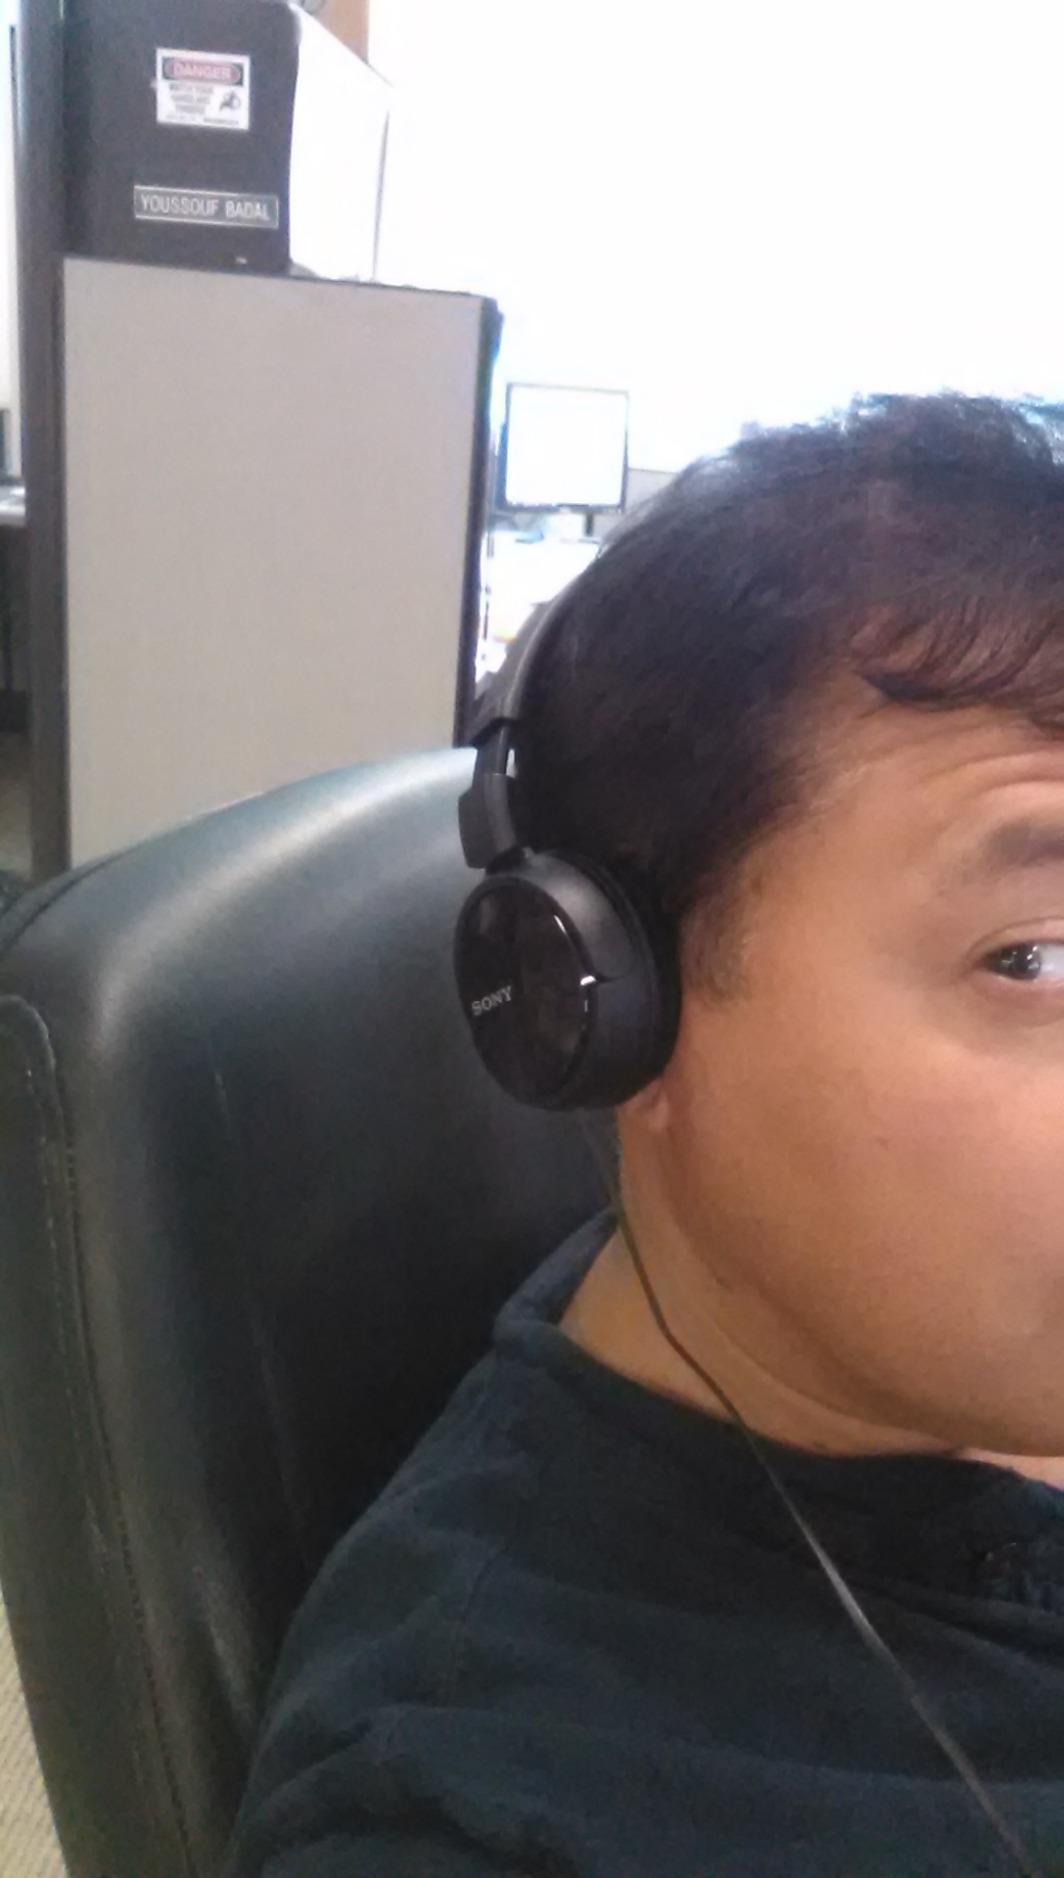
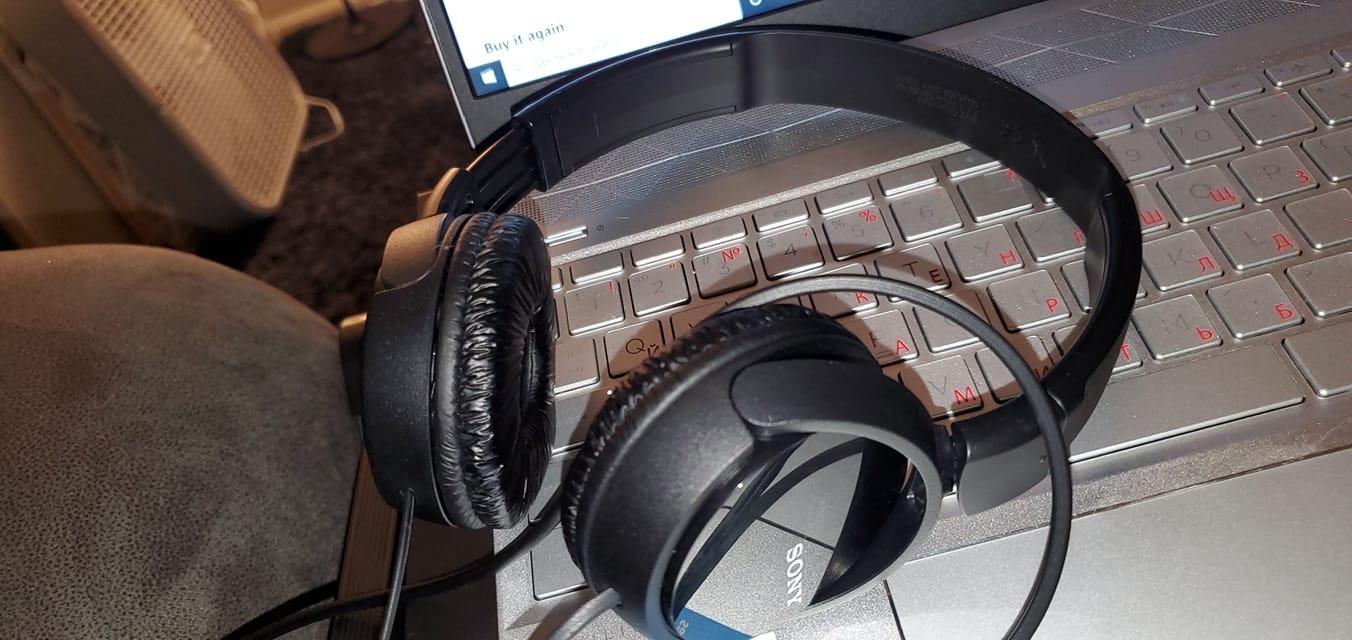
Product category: headphones
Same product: yes